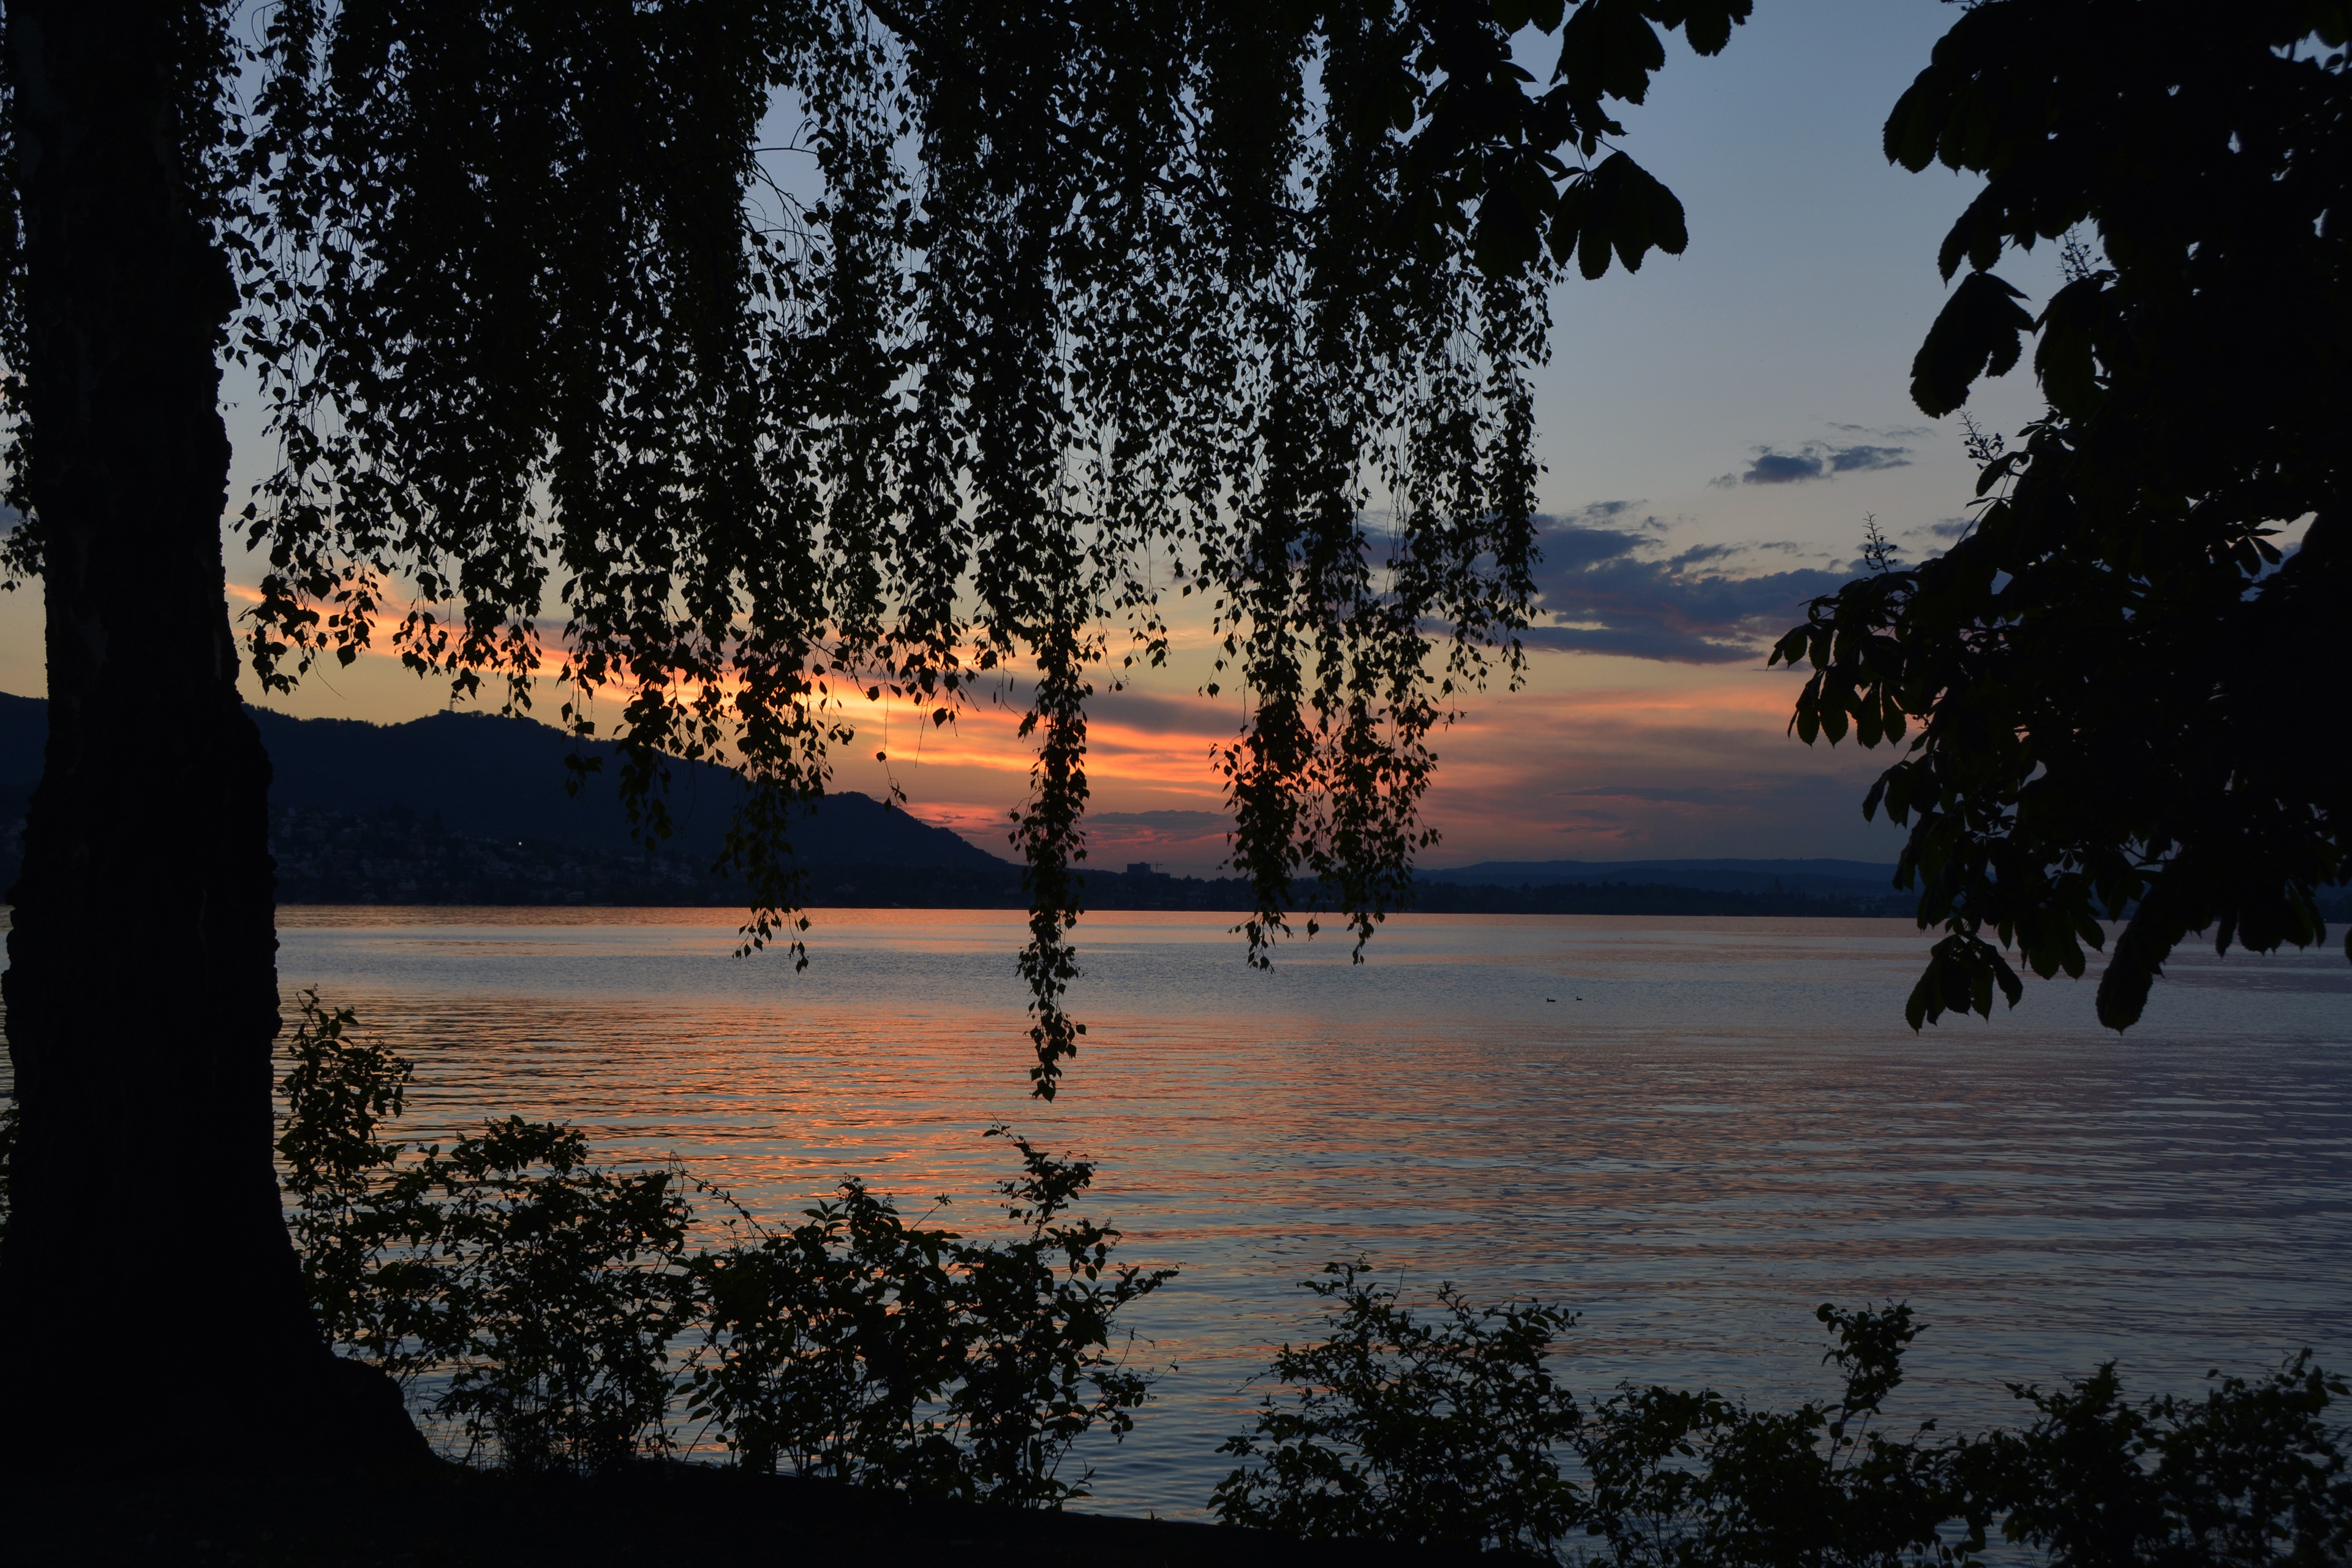
sea, tree, water, nature, cloud, sky, sunrise, sunset, sunlight, morning, lake, dawn, dusk, evening, reflection, trees, evening sun, abendstimmung, atmospheric, lake zurich, atmospheric phenomenon, woody plant